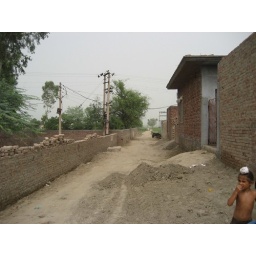
wall and road in Konke